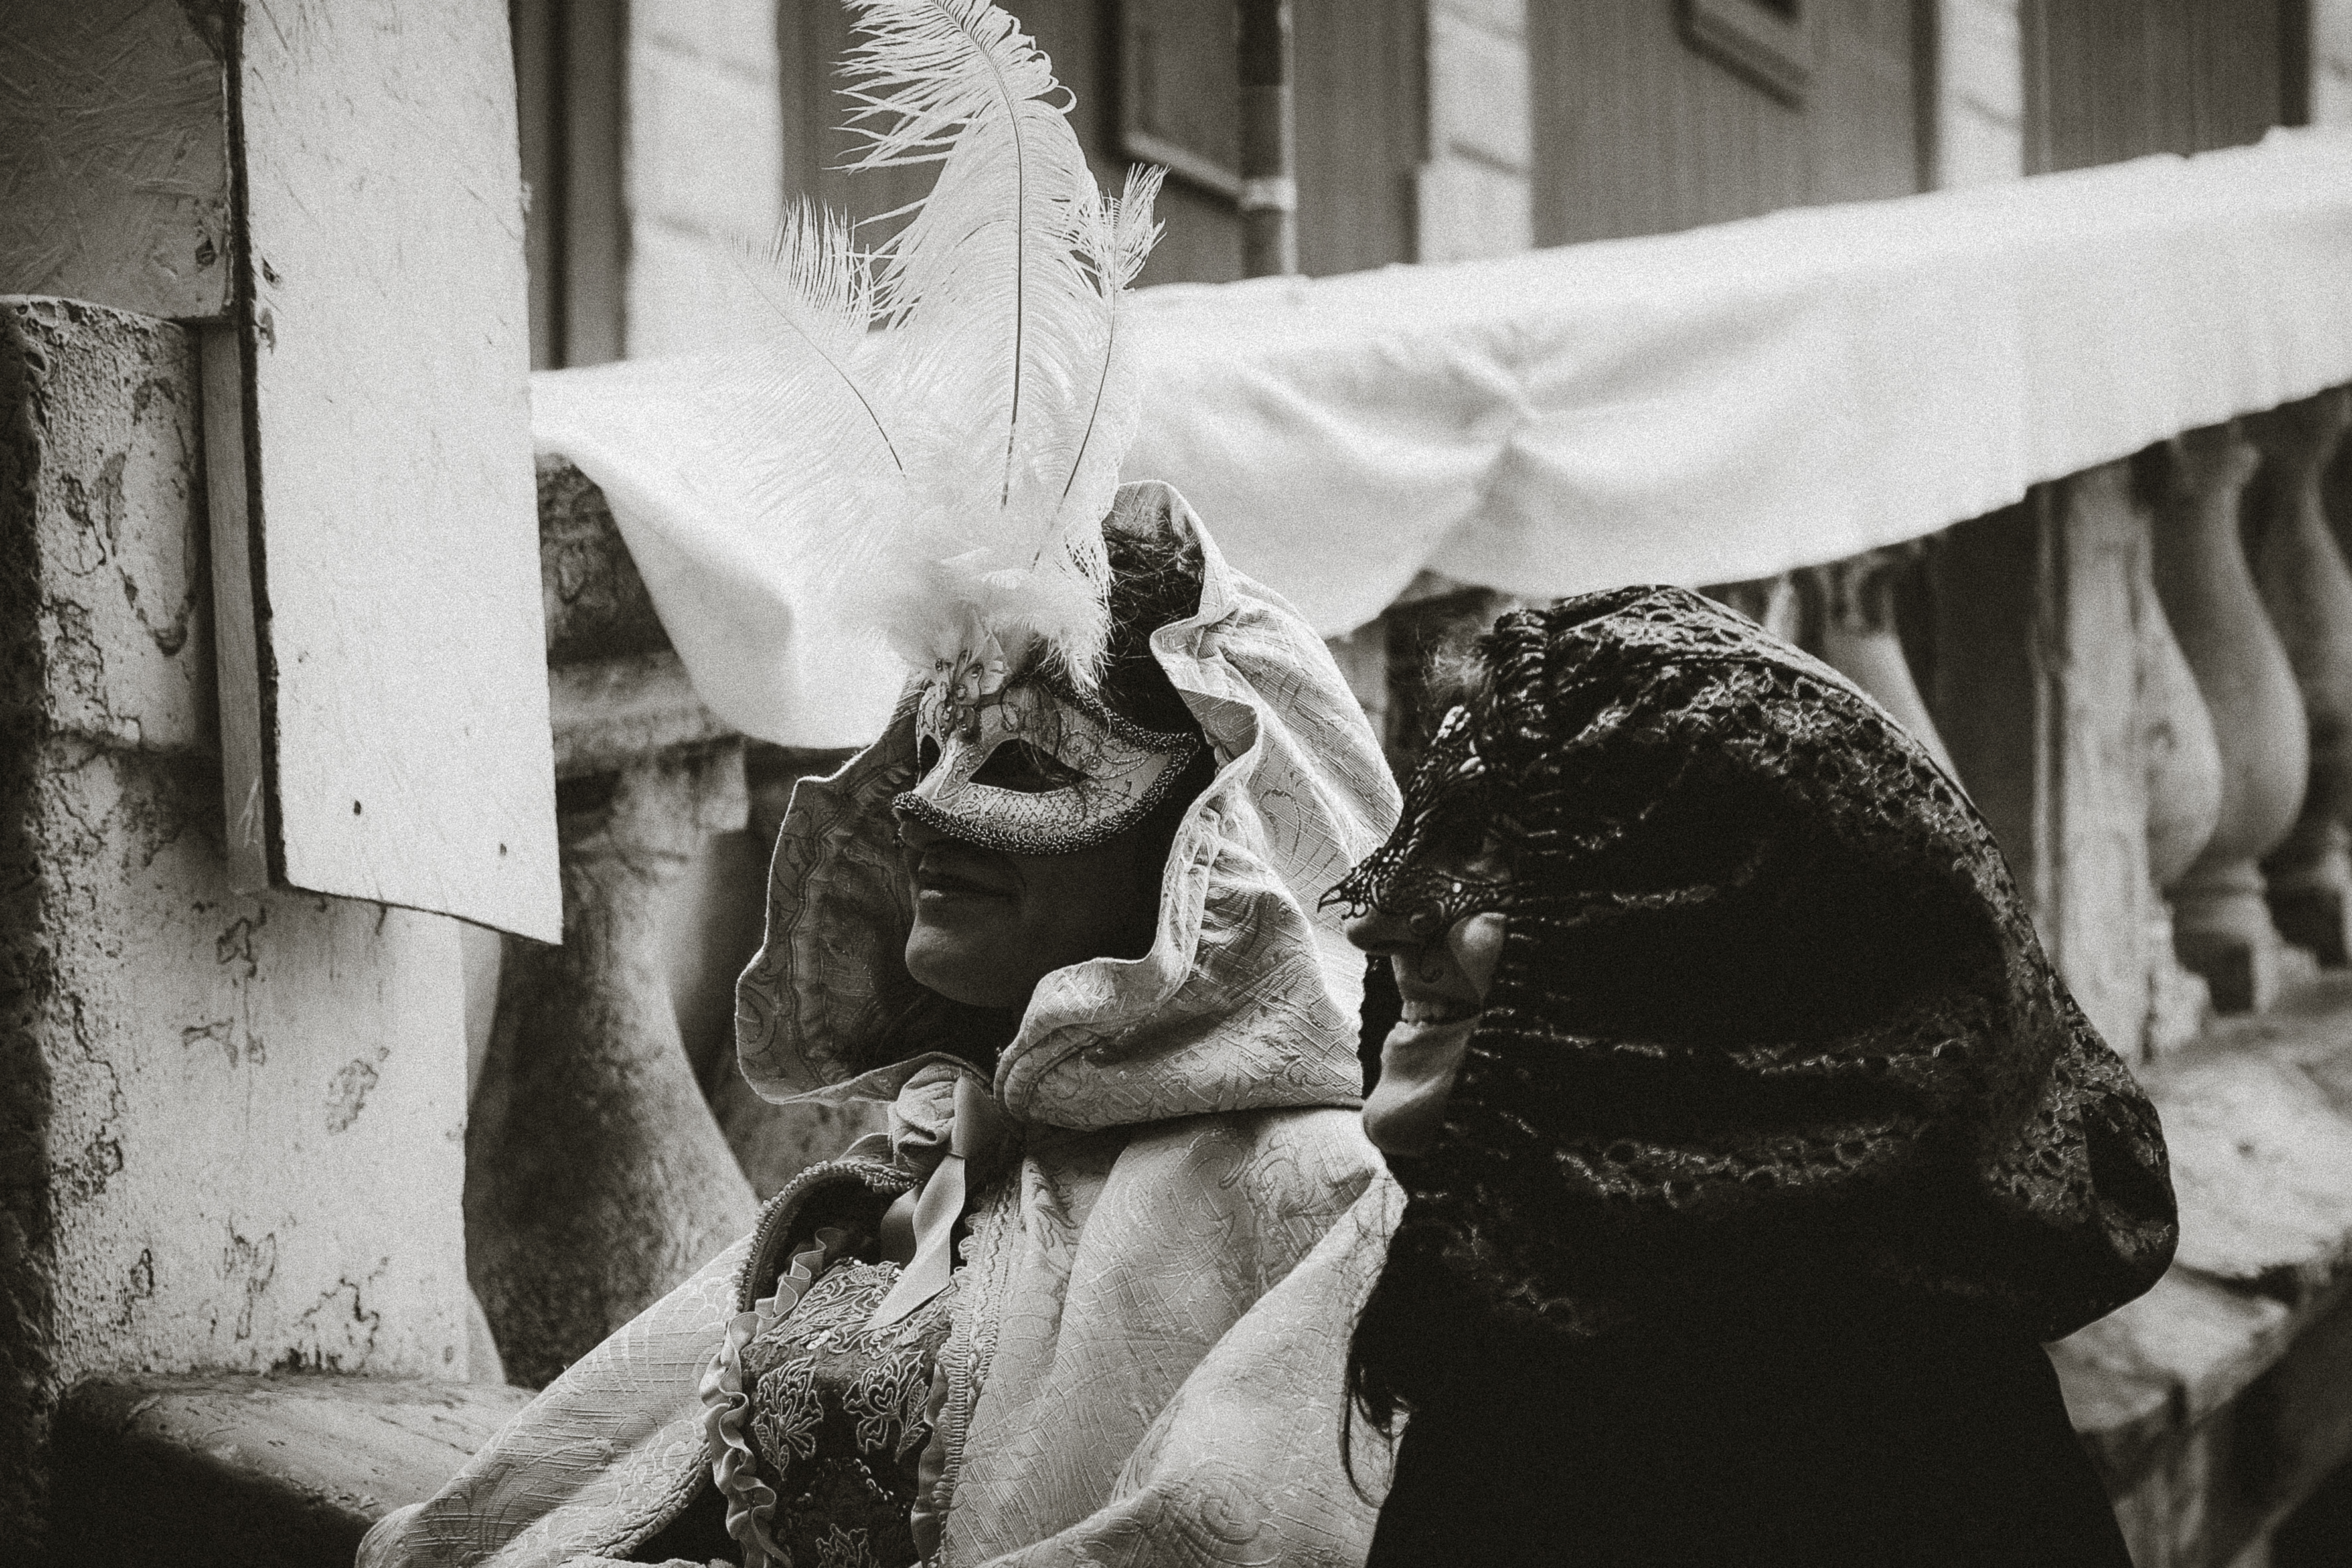
black and white, white, street, urban, monument, travel, fujifilm, statue, religion, italy, monochrome, bw, 2016, blackandwhite, sculpture, blackwhite, art, cool image, temple, ngc, photograph, venezia, veneto, history, it, carving, fuji, fujixt1, fujix, noireblanc, carnevale, italyvenezia, carnevale2016, mythology, monochrome photography, ancient history